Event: Nepal Earthquake
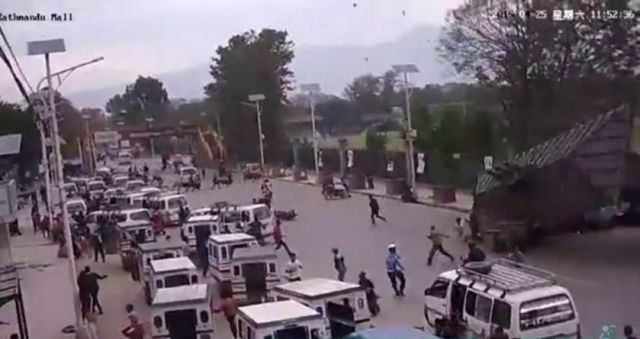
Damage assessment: damage